Internet celebrity

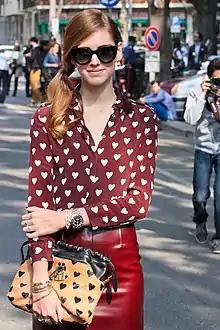
Chiara Ferragni is a fashion influencer and blogger known for her sponsored fashion posts.

VTubers or virtual Youtubers are entertainers that use digital 3D model avatars that are computer generated. VTubers originated from Japan, beginning in the early 2010s, and have risen in popularity in the 2020s. The first virtual Youtuber was Ami Yamato, who debuted on May 18, 2011; the first VTuber who had used the phrase "virtual Youtuber" is Kizuna AI, who began entertaining in 2016. The appeal of VTubers is similar to a real person, except the entertainer may choose to remain anonymous through their VTuber persona. The 2D anime virtual avatars appealed to many Japanese fans and popularity began to spread internationally. In October 2021, there has been reported to be 16,000 VTubers around the world.